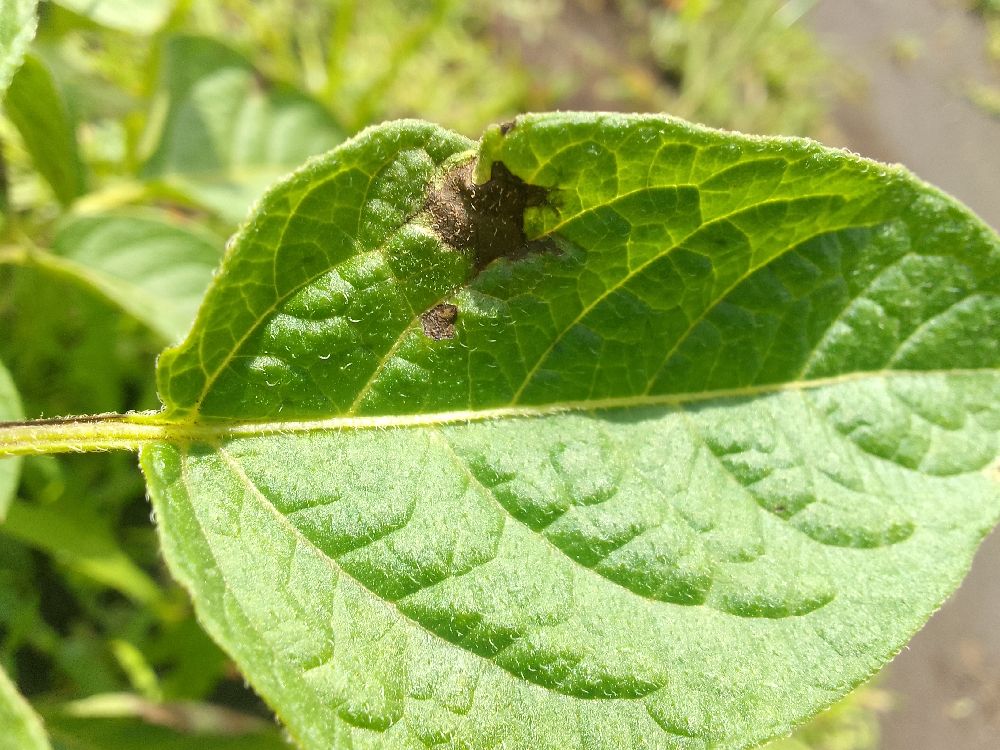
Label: Late blight